Phalerum

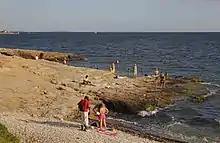
Phalerum Bay

Phalerum or Phaleron ( "" ; "") was a port of Ancient Athens, 5 km southwest of the Acropolis of Athens, on a bay of the Saronic Gulf. The bay is also referred to as "Bay of Phalerum" ( ")."